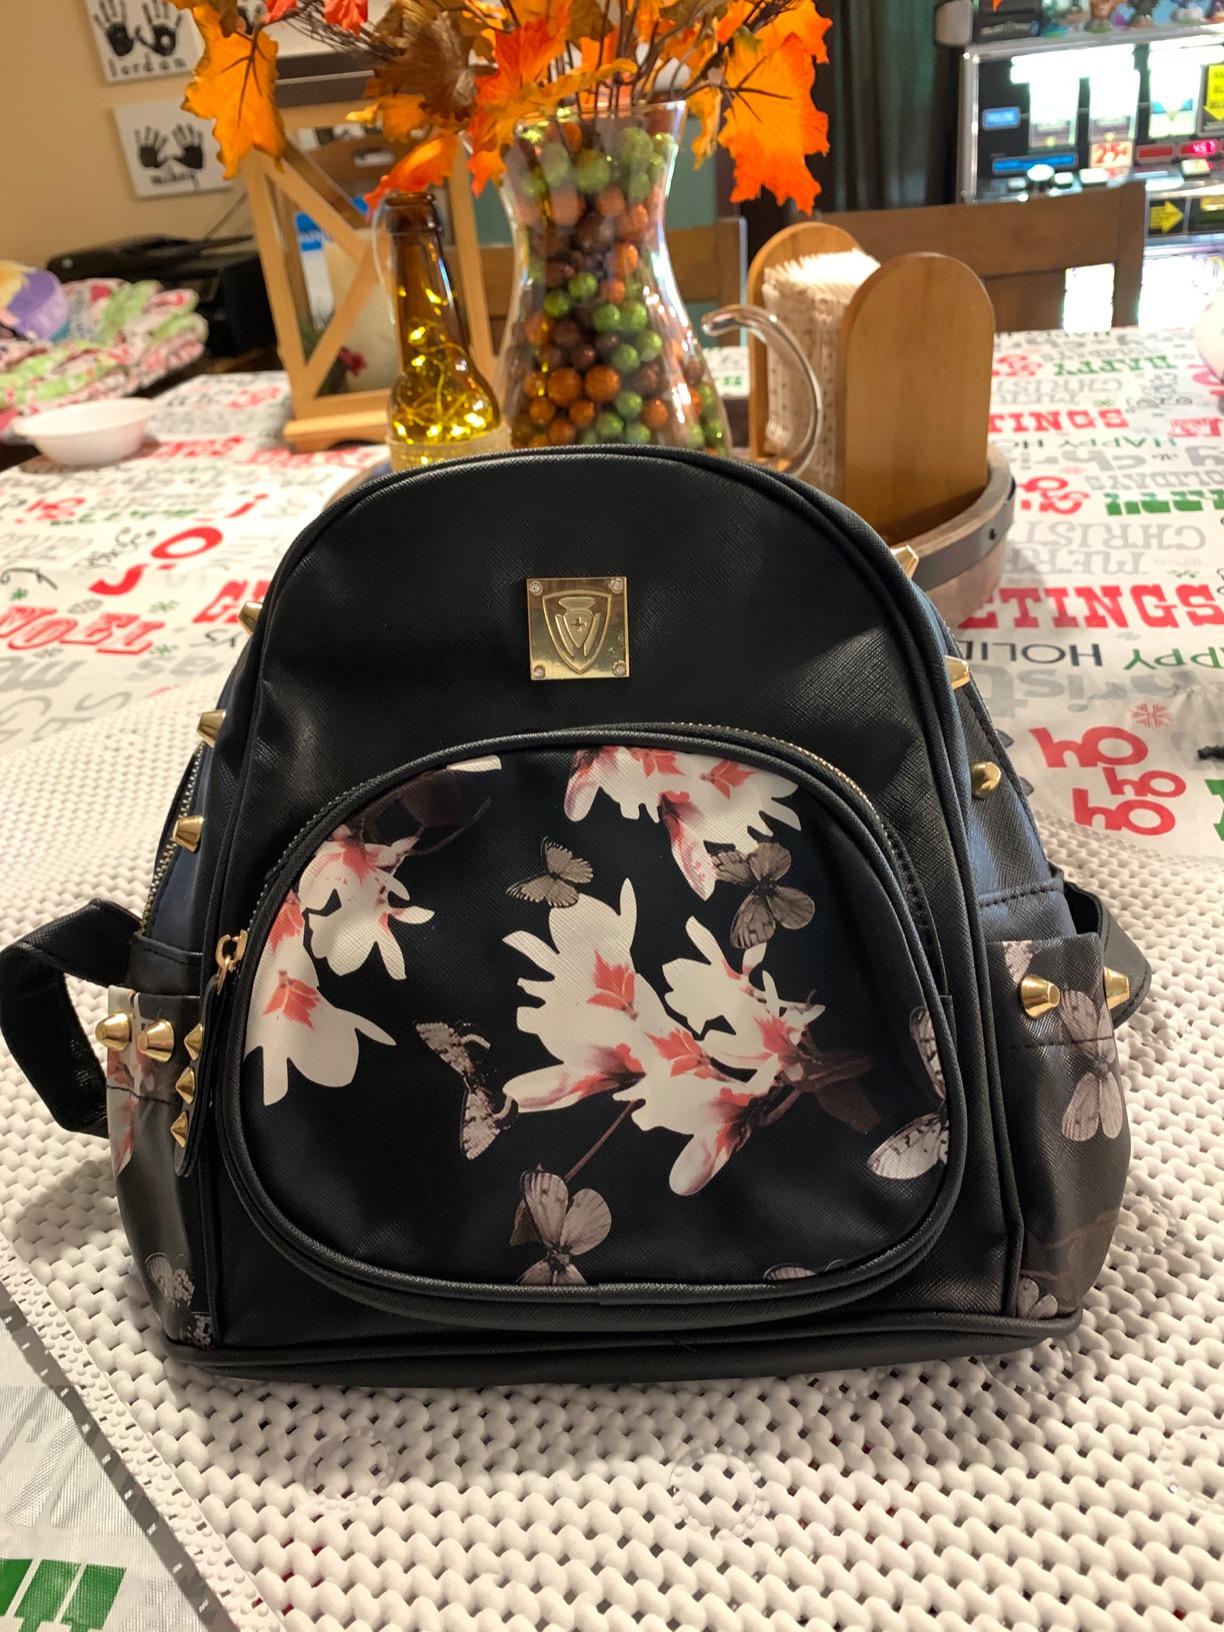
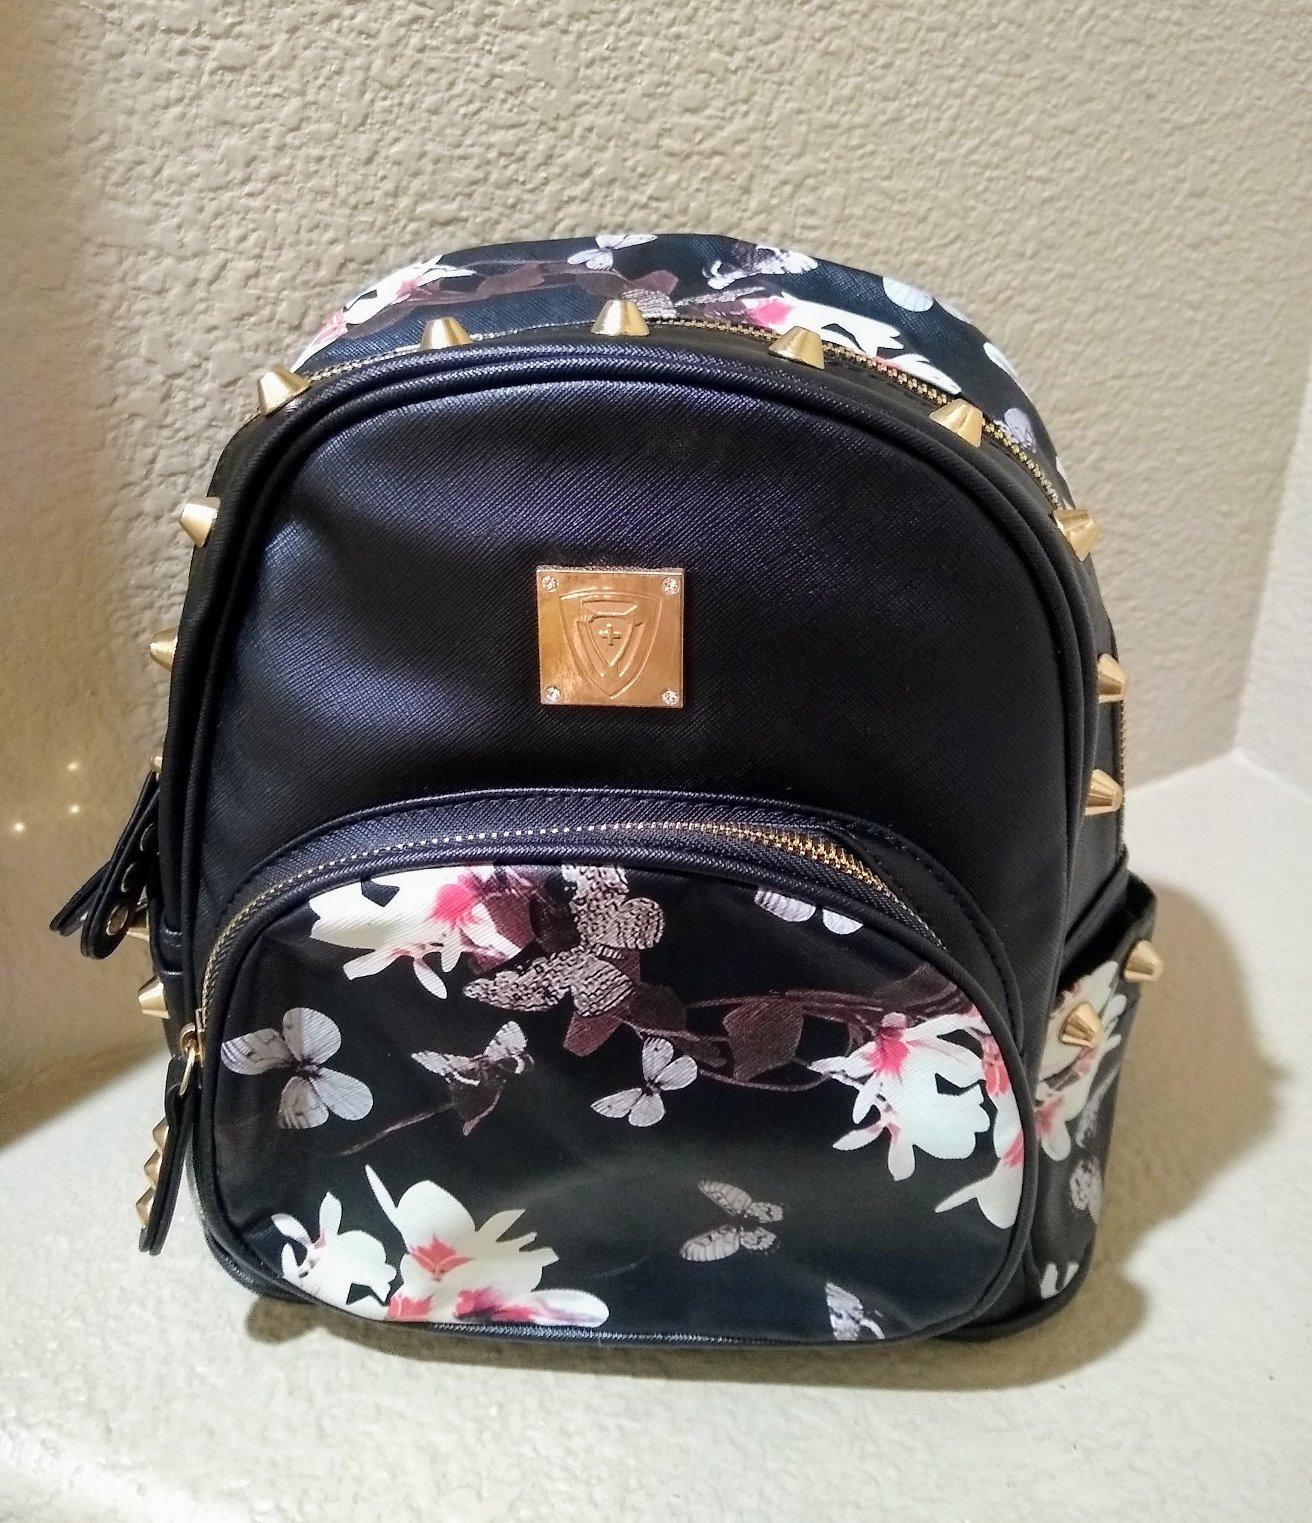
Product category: accessories_handbag
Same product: yes